Elizabeth P. Hoisington

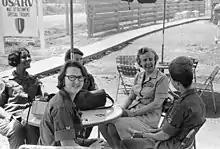
Col. Elizabeth P. Hoisington visits with members of the WAC Detachment, Vietnam, in the unit's courtyard at Long Binh, October 1967.

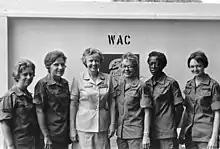
Col. Hoisington meets cadre members of the WAC Detachment, Vietnam, October 1967. Left to right: Sp4c. Rhynell M. Stoabs, Sgt. 1st Cl. Betty J. Benson, Col. Hoisington, Capt. Peggy E. Ready, SSgt. Edith L. Efferson, and Pfc. Patricia C. Pewitt.

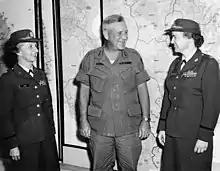
Upon arriving in Vietnam to inspect WAC units and personnel, Col. Hoisington and her escort, Lt. Col. Leta M. Frank, WAC Staff Adviser, U.S. Army, Pacific, are welcomed by Gen. Creighton W. Abrams, Deputy Commander, MACV, 21 September 1967.

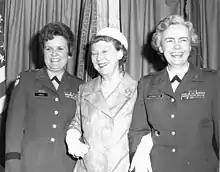
The first two military women to achieve general officer rank, Brig. Gen. Anna Mae Hays, Chief of the Army Nurse Corps (left), and Brig. Gen. Elizabeth P. Hoisington, Director, WAC (right), with Mamie Eisenhower on their promotion day, 11 June 1970.

On May 15, 1970, President Nixon announced the first women selected for promotion to brigadier general: Anna Mae Hays, Chief of the Army Nurse Corps, and Hoisington. The two women were promoted on June 11. Hays and Hoisington were promoted within minutes of each other. Because they were promoted in alphabetical order, Hays was the first woman in the United States Armed Forces to wear the insignia of a brigadier general. The Hoisington and Hays promotions resulted in positive public relations for the army, including appearances on the Dick Cavett, David Frost and "Today" shows. Hoisington, who was noted for her quick smile and ebullient personality, also appeared as a mystery guest on the popular game show "What's My Line?"